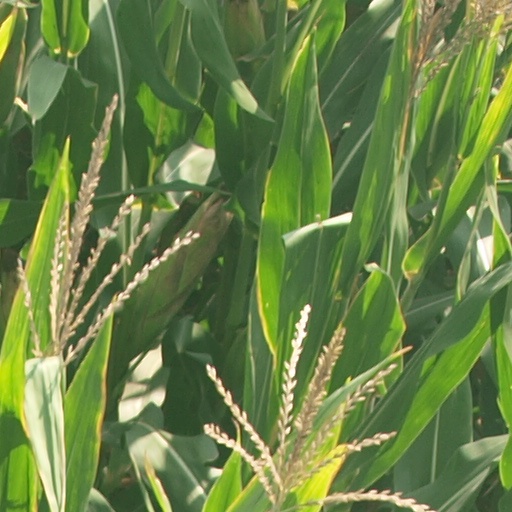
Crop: maize; corn